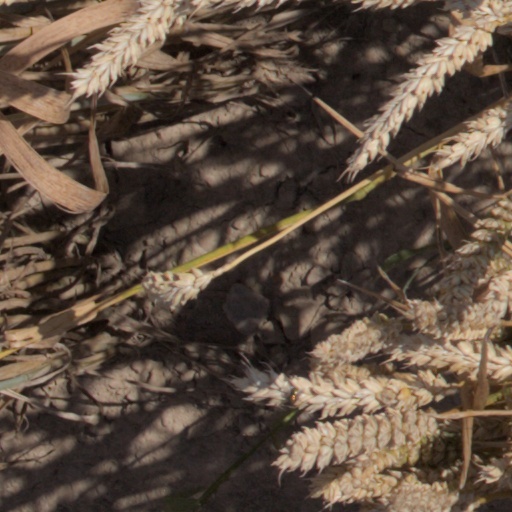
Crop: wheat